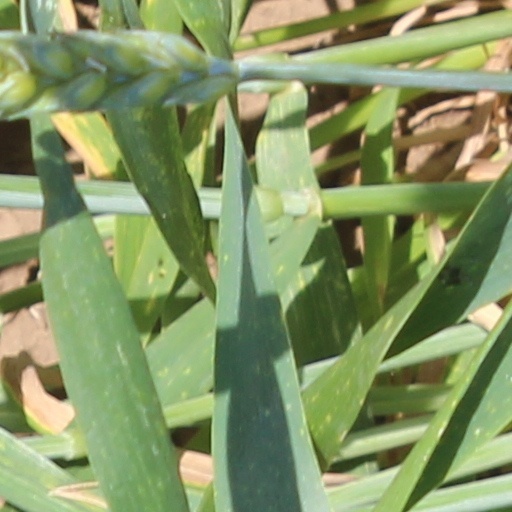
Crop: wheat